UEFA Euro 1988 qualifying

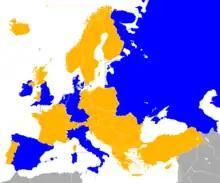

If two or more teams finished level on points after completion of the group matches, the following tie-breakers were used to determine the final ranking: